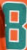
Number: 8